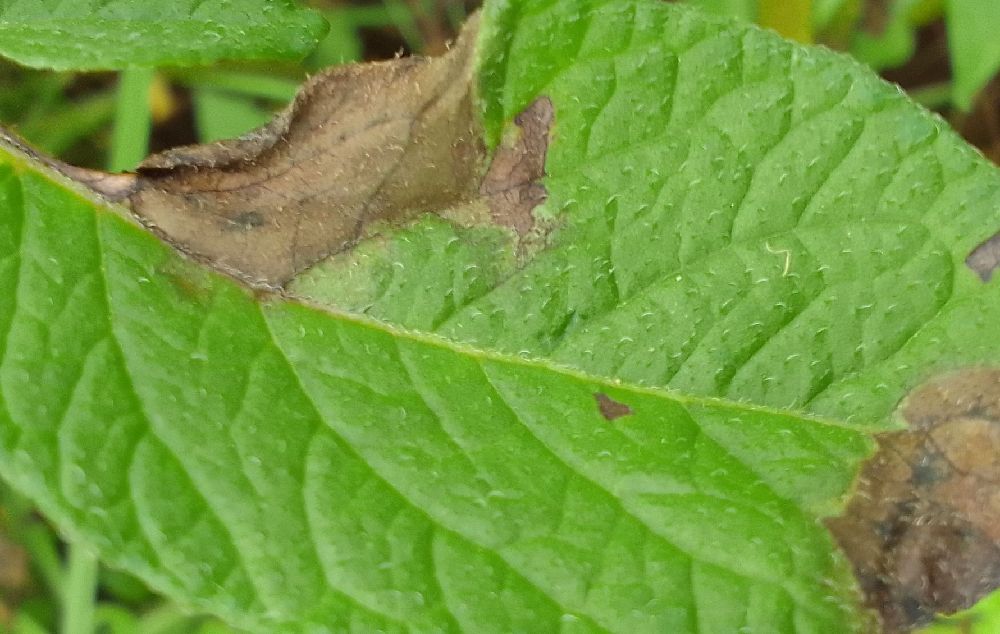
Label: Late blight